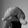
ASL letter: Q